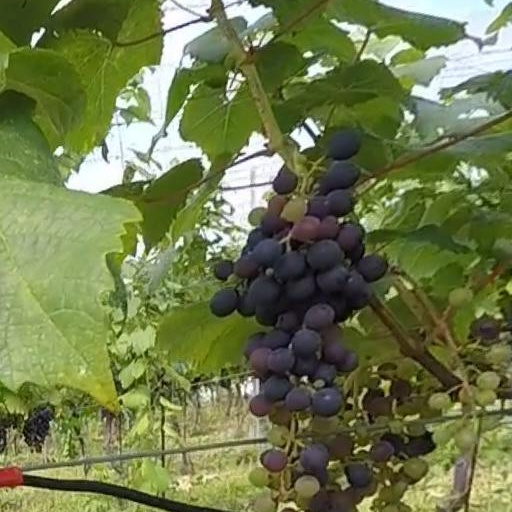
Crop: grape